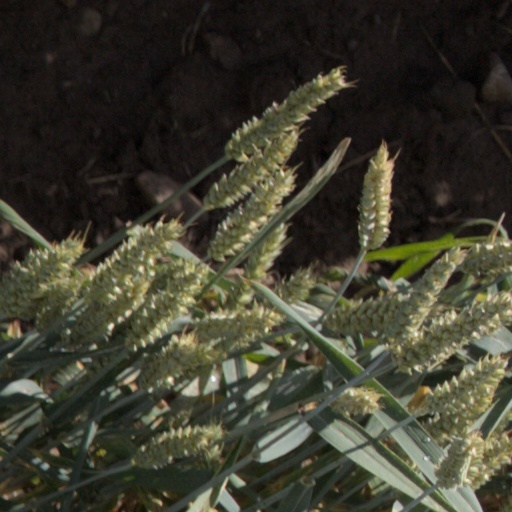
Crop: wheat